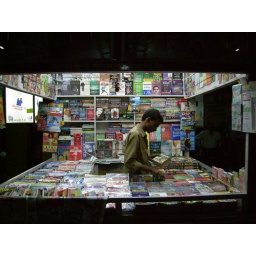
book vendor at a train station somewhere in northern india.